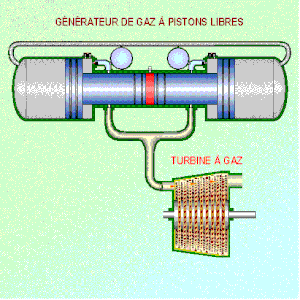
Schéma de fonctionnement du générateur de gaz à pistons libres Pescara et de sa turbine à gaz par Daniel Bonnerue (gif animé en 12 images réalisé le 26/08/2006)
Un moteur à pistons libres est un moteur à combustion interne à deux temps, à allumage spontané et dans lequel le mouvement du piston répond uniquement à la pression du gaz, sans qu'une bielle ou vilebrequin ne génère une rotation. Les configurations de base des moteurs à pistons libres sont à piston unique, à double pistons, ou à deux pistons opposés.